Stephen Breyer

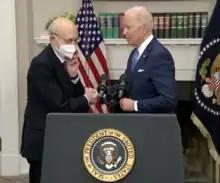
Breyer announcing his pending retirement alongside President Joe Biden on January 27, 2022

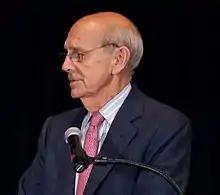
Breyer in 2011

After Democratic victories in the 2020 presidential and Senate elections, progressive activists and Democratic members of Congress called on Breyer to retire so that President Biden could nominate a younger liberal justice. In an August 2021 "New York Times" interview, Breyer said he wished to retire before his death, and recounted a conversation he had with Justice Antonin Scalia in which Scalia mentioned that he did not want his successor to "reverse everything I've done for the last 25 years". Breyer said that Scalia's point will "inevitably be in the psychology" of his decision to retire. In a September 2021 interview with "Fox News"'s Chris Wallace, Breyer said activists calling for his retirement are "entitled to their opinion" and "I didn't retire because I had decided on balance I wouldn't retire". He said he took several factors into account when deciding his retirement plans, and reiterated that he did not plan to "die on the court".